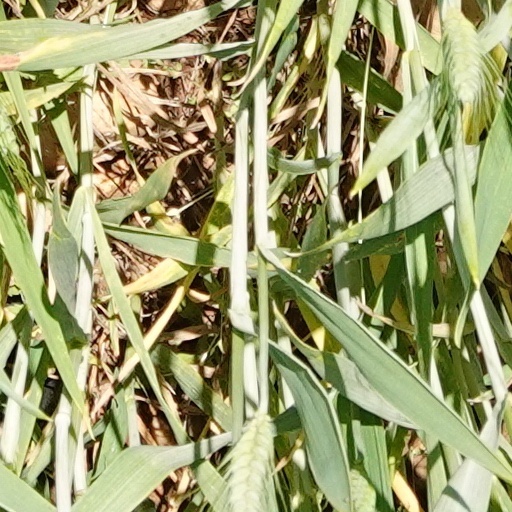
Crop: wheat